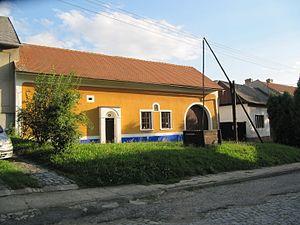
Topolná est une commune du district d'Uherské Hradiště, dans la région de Zlín, en République tchèque. Sa population s'élevait à 1 637 habitants en 2018.